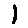
Label: 1